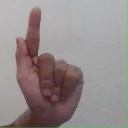
अक्षर: ळ